Terry Robb

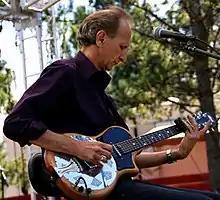
Robb at the 2011 Bronze, Blues & Brews Festival

Terry Robb (born August 14, 1956) is a Canadian fingerstyle guitarist, composer, arranger and record producer living in the United States. He plays electric and acoustic guitar, and is associated with the American Primitive Guitar genre through his collaboration with steel string guitarist John Fahey. He is a member of the Oregon Music Hall of Fame and Cascade Blues Association Hall of Fame, and was honored with the eponymous "Terry Robb" Muddy Award for Best Acoustic Guitar in 2011. His original compositions draw on the Delta blues, ragtime, folk music, country music and jazz traditions.